List of works by Reginald Hallward

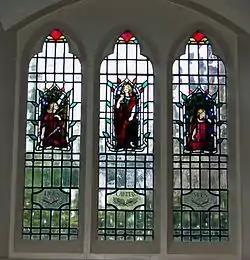
Three-light window in Brentwood School Chapel

Three Hallward lancets in the North Aisle of the Brentwood School chapel in Brentwood, Essex depicting Faith, Hope and Charity were moved to the school from St Mary's Church in Great Warley and were given by Evelyn Heseltine of Great Warley who was chairman of the governors. The chapel was built in 1868 and was originally built in the shape of a cross but in 1925 two aisles were added to the structure as a memorial to the First World War.